Jim Londos

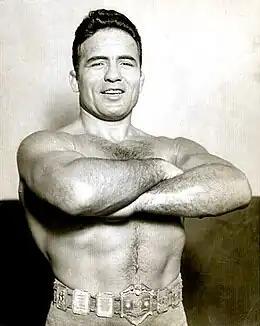
Londos in 1931

Christos Theofilou (January 2, 1894 – August 19, 1975), better known as "The Golden Greek" Jim Londos (Greek: Τζιμ Λόντος), was a Greek American professional wrestler. Londos was one of the most popular stars on the professional wrestling circuit from the 1920s through the 1940s and the first immigrant to be an athletic superstar in the United States.